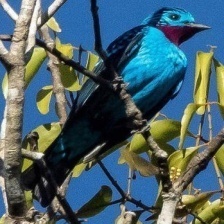
Species: SPANGLED COTINGA
Scientific name: COTINGA CAYANA